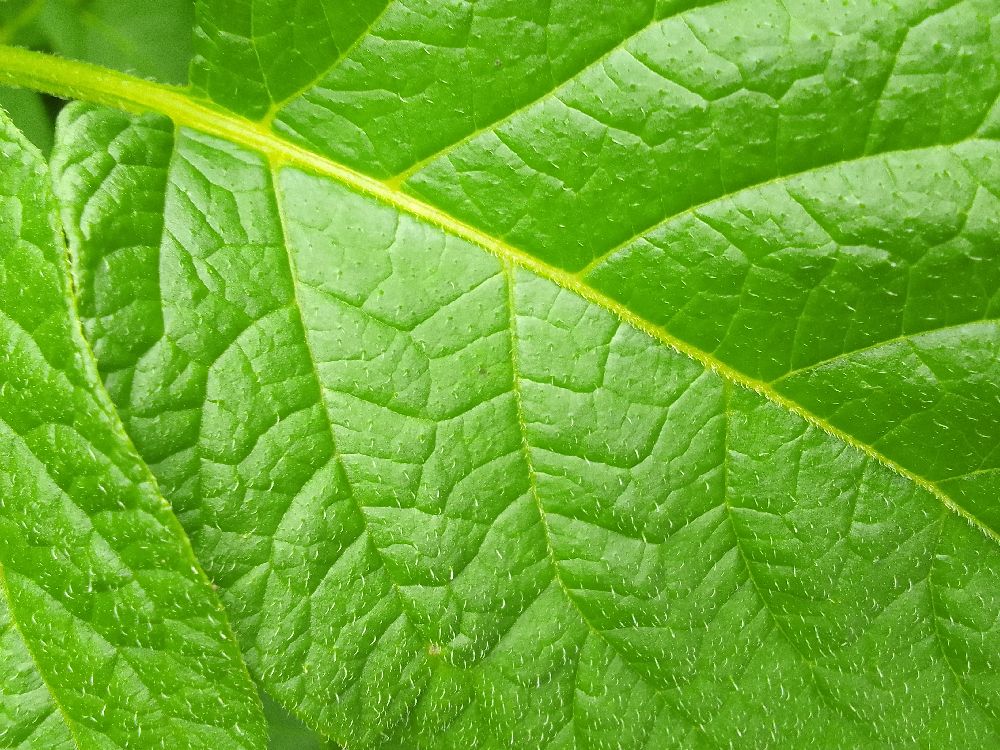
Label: Healthy